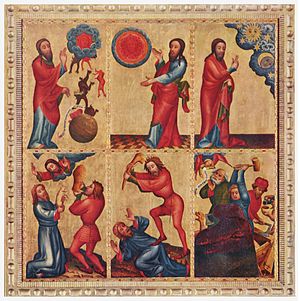
Første Mosebogs kulturelle indflydelse / I kunsten
Mester Bertram af Minden (1340-1414/15) fra altertavleparti i Tyskland
Første Mosebogs kulturelle indflydelse haft stor betydning for kunst og litteratur gennem historien. Gennem mange stilperioder og af talrige malere og billedhuggere er motiver fra Første Mosebog blevet brugt. Desuden har skriftet haft stor indflydelse på kirkekunst som for eksempel altertavler og kalkmalerier i mange danske kirker. I litteraturen er fortællingerne af flere blevet brugt som skabeloner for gendigtninger af de kendte beretninger, og desuden er filosofiske og etiske emner taget op og behandlet i sammenhæng med Første Mosebog.